A roads in Zone 1 of the Great Britain numbering scheme

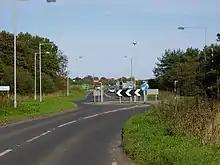
Roundabout on the A189 spine road between Woodhorn and Ellington near to Linton

This is a list of A roads in zone 1 in Great Britain beginning north of the River Thames, east of the A1 (roads beginning with 1).